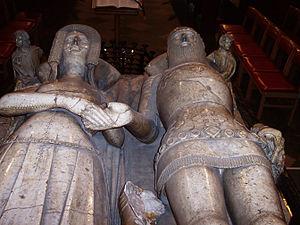
Jeanne de Geneville, suo jure 2ᵉ baronne Geneville, et par mariage comtesse de March et baronne Mortimer, connue aussi sous le nom de Jeanne de Joinville, est la fille du seigneur Piers de Geneville et de Jeanne de Lusignan. Elle hérite des possessions de ses grands-parents paternels, Geoffroy de Geneville, 1ᵉʳ baron Geneville, et de Mahaut de Lacy. Elle est dès lors considérée comme l'une des plus riches héritières des Marches galloises et du comté de Meath en Irlande.
Catherine Mortimer est une femme de la noblesse anglaise du XIVᵉ siècle.